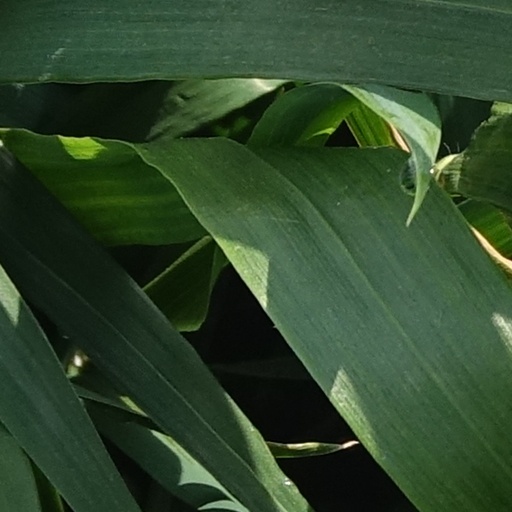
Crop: wheat